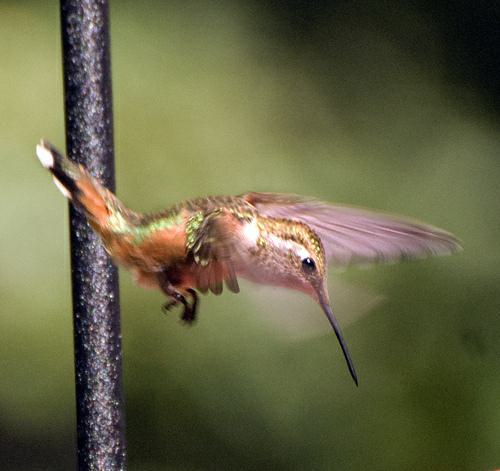
A photo of a rufous hummingbird